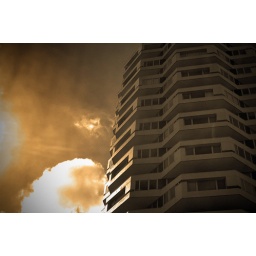
Still my favourite building in Croydon. This one taken from the top deck of a bus